Architectural drawing

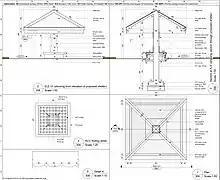
An example of a drawing drafted in AutoCAD

Computer-aided design (generally referred to by the acronym CAD) is the use of computer software to create drawings. Today the vast majority of technical drawings of all kinds are made using CAD. Instead of drawing lines on paper, the computer records equivalent information electronically. There are many advantages to this system: repetition is reduced because complex elements can be copied, duplicated and stored for re-use. Errors can be deleted, and the speed of drafting allows many permutations to be tried before the design is finalized. On the other hand, CAD drawing encourages a proliferation of detail and increased expectations of accuracy, aspects which reduce the efficiency originally expected from the move to computerization.